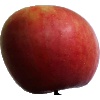
Label: apple_crimson_snow